Sukiyan

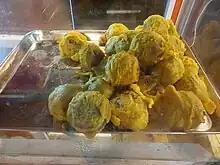
Sukiyans at a restaurant

Sukiyan (or ' or ') is a fritter food made with pulses, jaggery and maida flour. Also called "Suguntalu", it is a popular food item in South Indian cuisines, and it is generally eaten as a breakfast, a side dish, or a snack. The lentils (mung beans) and jaggery are cooked, ground to form the stuffing, formed into the size of a ping pong ball, to finally deep fry in coconut oil / any other oil. This snack is also often found in small tea shops in the towns and villages of Kerala and Tamil Nadu.